New Enlightenment (China)

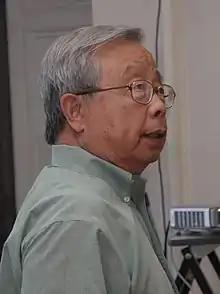
Fang Lizhi

Meanwhile, the 1980s saw the rise of the fifth generation of Chinese filmmakers, notably Chen Kaige and Zhang Yimou, who directed a number of "enlightening" films such as the "Yellow Earth" (1984), "King of the Children" (1987) and "Red Sorghum" (1988). It has been argued that the fifth generation of film was continuation of the Enlightenment since the May Fourth Movement, in which the Enlightenment was embedded in national salvation and the motivation of Enlightenment was national salvation. In fact, as early as 1978, foreign films began to enter Chinese market as China's rolled out its Reform and Opening policies, with Japanese film "Manhunt" (1976) being the first foreign film introduced to the Chinese audience after the Cultural Revolution, becoming an instant blockbuster and a "cultural enlightenment". Subsequently, in 1980, China's first home-made film that contains a kissing scene, "Romance on Lushan Mountain", inspired and enlightened a generation of young people's view on fashion and love, ushering a new era for China's domestic film industry.